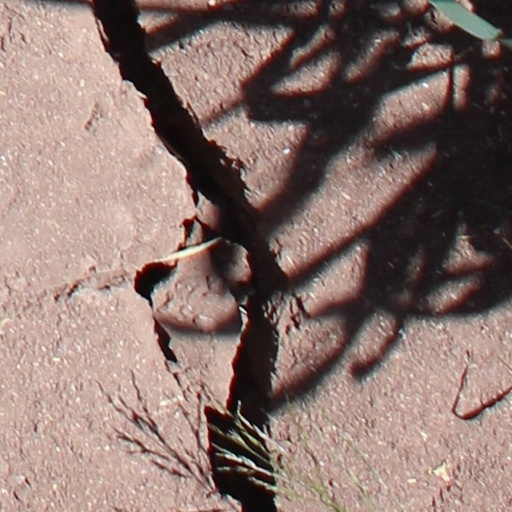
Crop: wheat